Júlio Dantas

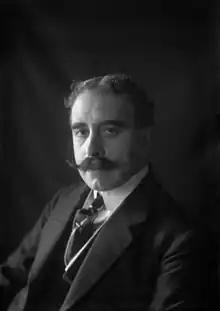

Júlio Dantas, GCC (1876 – 25 May 1962) was a Portuguese doctor, poet, journalist, politician, diplomat and playwright.